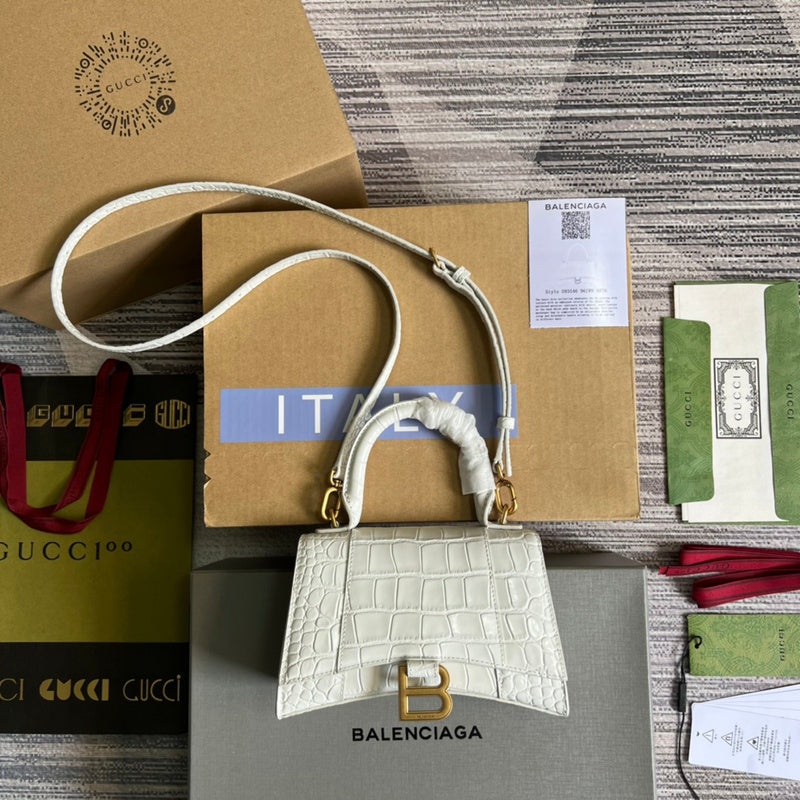
TLM - GG Bags - 1167
Size: Standard Size It comes with Dust box, Care manual, Tag, and Paper bag.
Brand: The Lavish Mmart
Category: Luggage & Bags > Luggage Accessories > Travel Pouches